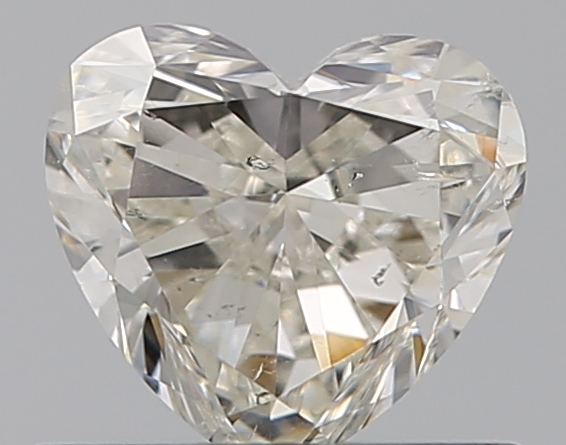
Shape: heart
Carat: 0.5
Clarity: SI1
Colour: K
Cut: GD
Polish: EX
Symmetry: VG
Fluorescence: N
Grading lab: GIA
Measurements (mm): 4.92 x 5.27 x 2.88